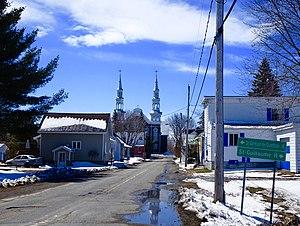
Route des Loisirs
La route 239 est une route régionale québécoise située sur la rive sud du fleuve Saint-Laurent. Elle dessert les régions administratives du Centre-du-Québec et de la Montérégie.
Saint-Eugène, aussi connu sous le nom de Saint-Eugène-de-Grantham, est une municipalité du Québec située dans la MRC de Drummond dans le Centre-du-Québec.